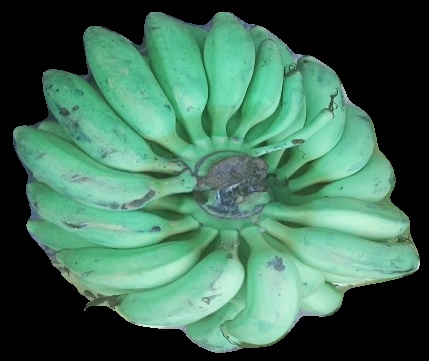
Variety: elakki-bale
Grade: grade2